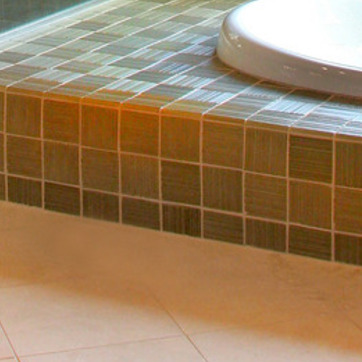
Material: tile